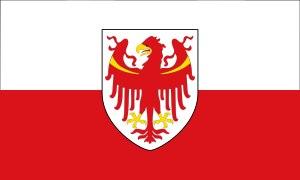
Le séparatisme sud-tyrolien est un mouvement politique de caractère indépendantiste qui réclame l'autodétermination du Tyrol du Sud, province autonome de Bolzano dans le Trentin-Haut-Adige, et se concrétisant soit par davantage d'autonomie, soit par la réunification avec le Tyrol au sein de l'Autriche. Certains groupes sont même favorables à l'établissement d'un État libre du Tyrol du Sud provisoire pour organiser l'annexion.